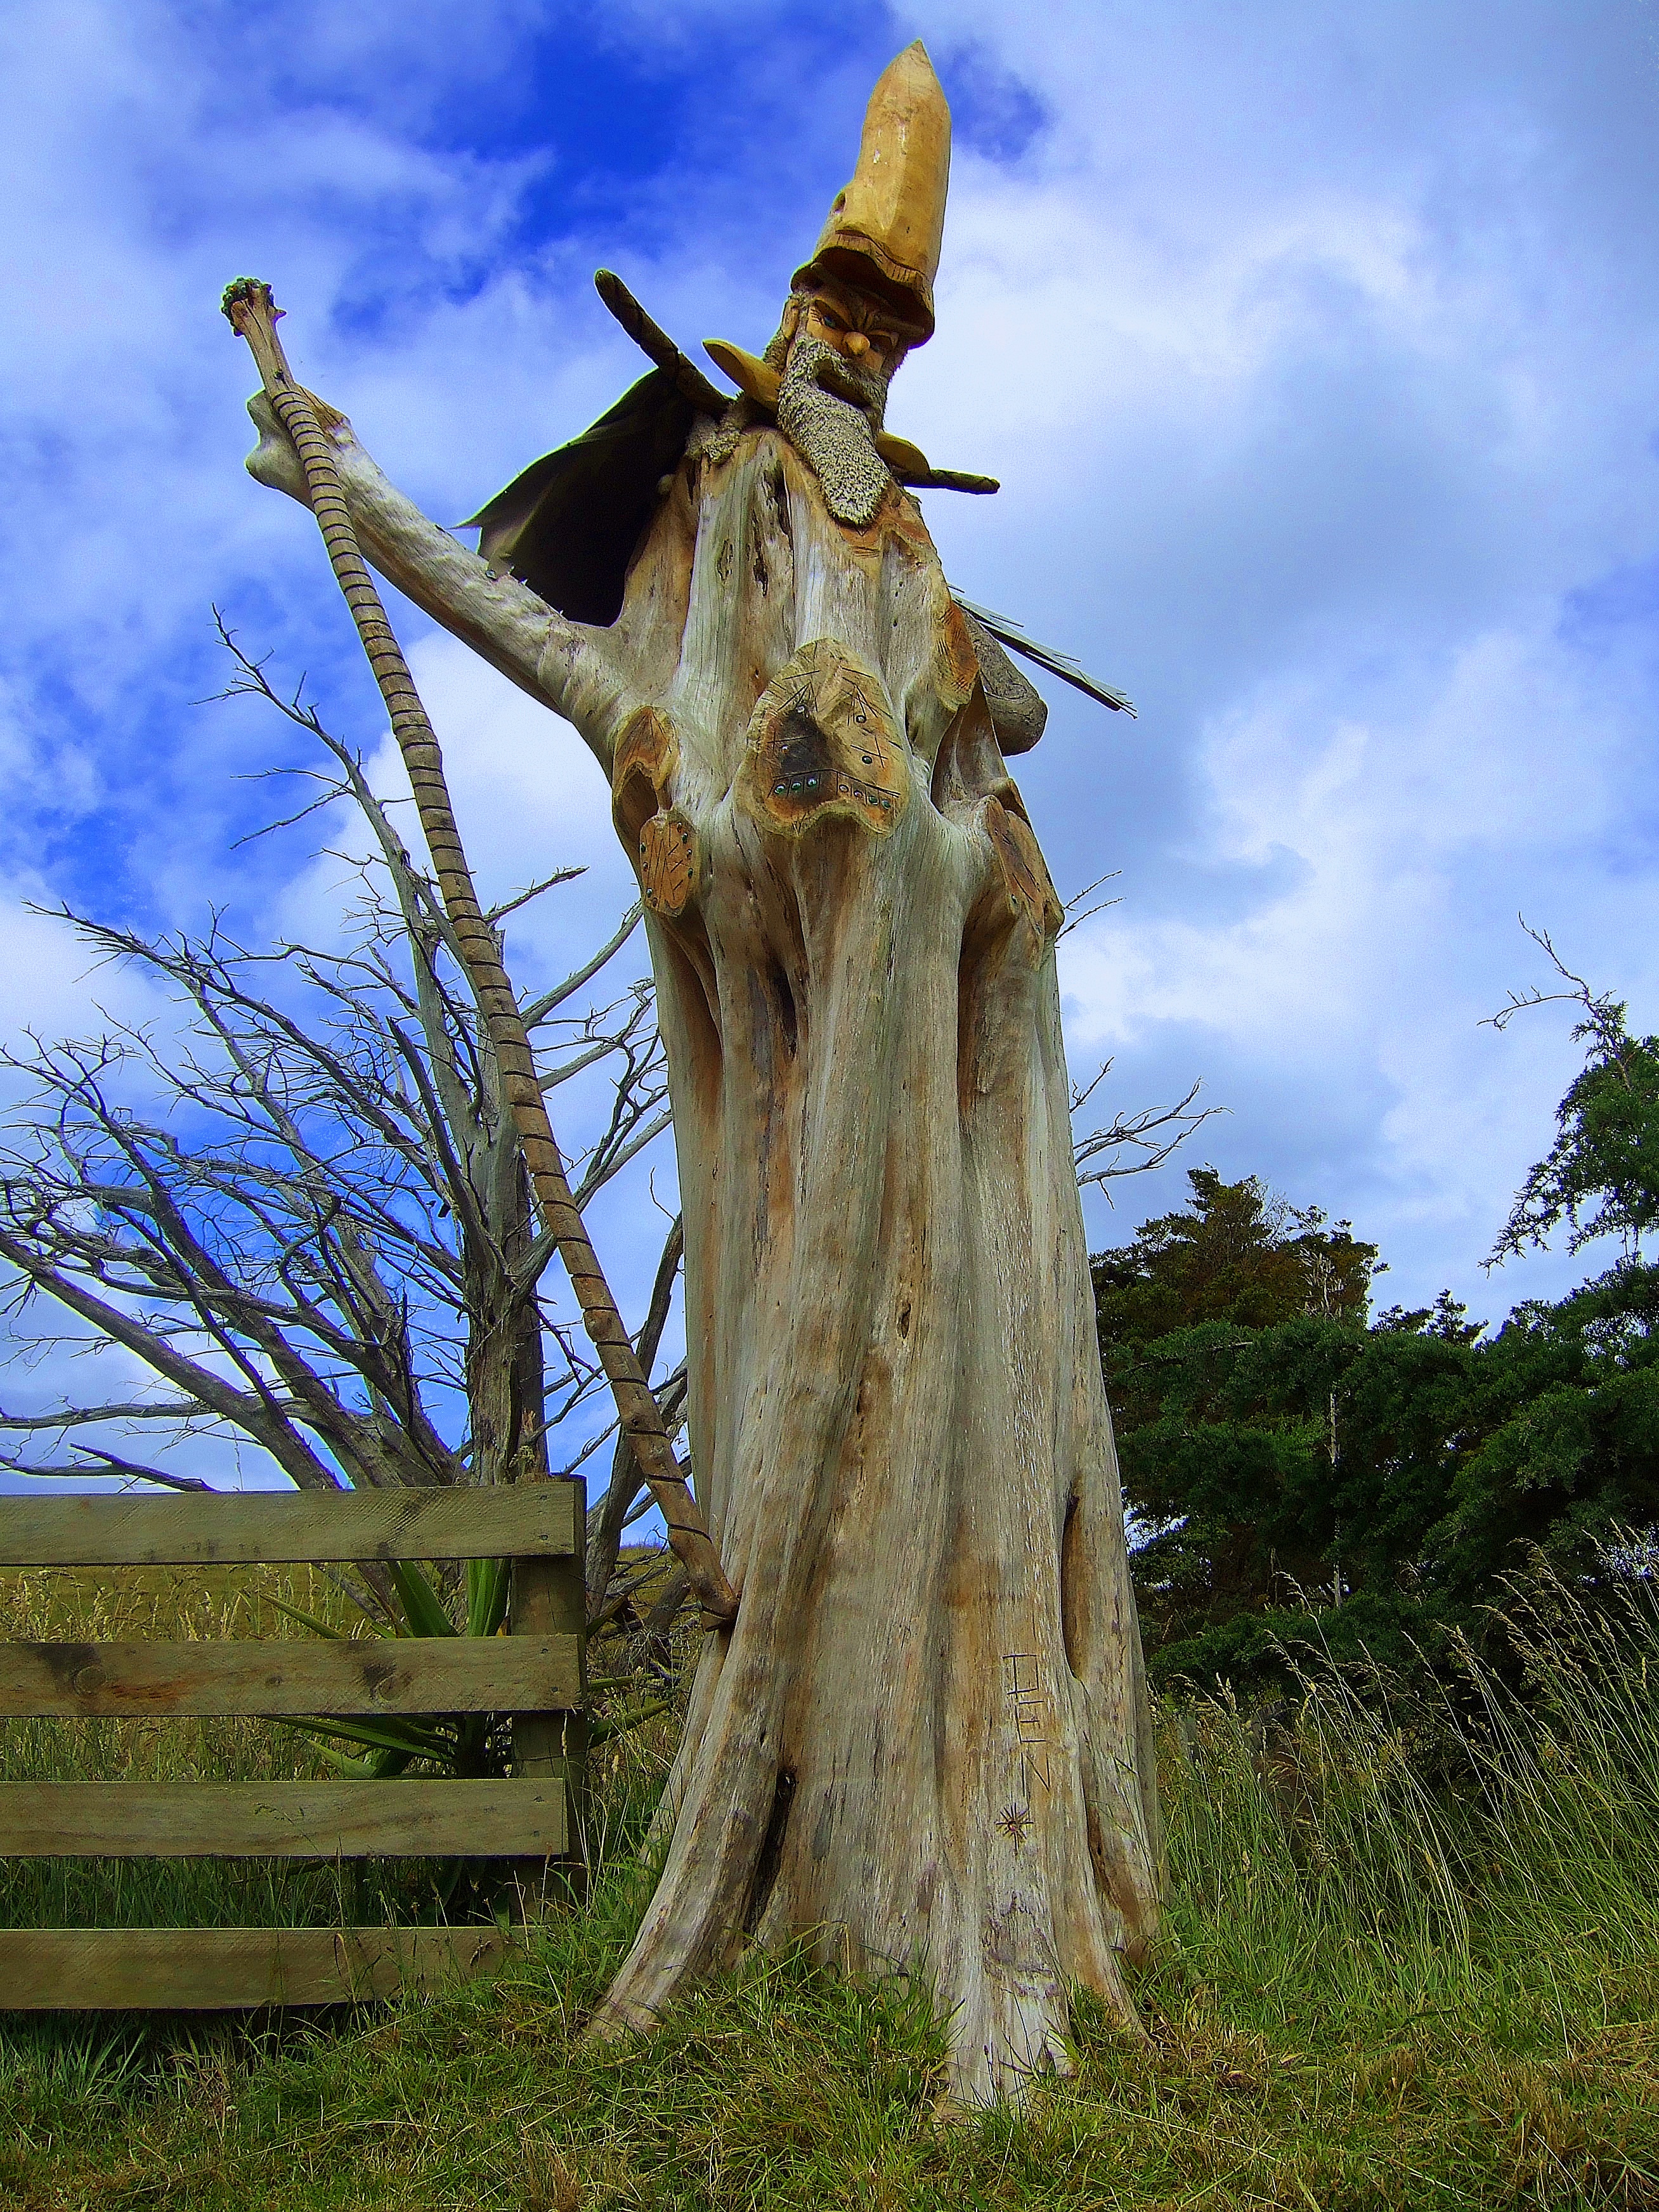
tree, nature, plant, wood, flower, monument, statue, sculpture, art, new zealand, wizard, rural area, wood carving, woody plant